Fort Lyon (Virginia)

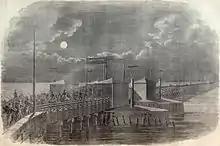
Union soldiers cross the Long Bridge during the occupation of northern Virginia following that state's secession from the Union

There can be no more complaints of inactivity of the government. The forward march movement into Virginia, indicated in my despatches last night, took place at the precise time this morning that I named, but in much more imposing and powerful numbers.